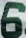
Number: 6